Wars of Scottish Independence

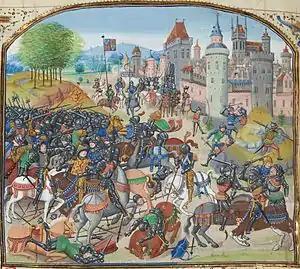
David II (lower left) captured at Neville's Cross, from an edition of Froissart's Chronicles

In April 1333, Edward III and Balliol, with a large English army, laid siege to Berwick. Archibald Douglas attempted to relieve the town in July, but was defeated and killed at the Battle of Halidon Hill. David II and his Queen were moved to the safety of Dumbarton Castle, while Berwick surrendered and was annexed by Edward. By now, much of Scotland was under English occupation, with eight of the Scottish lowland counties being ceded to England by Edward Balliol.